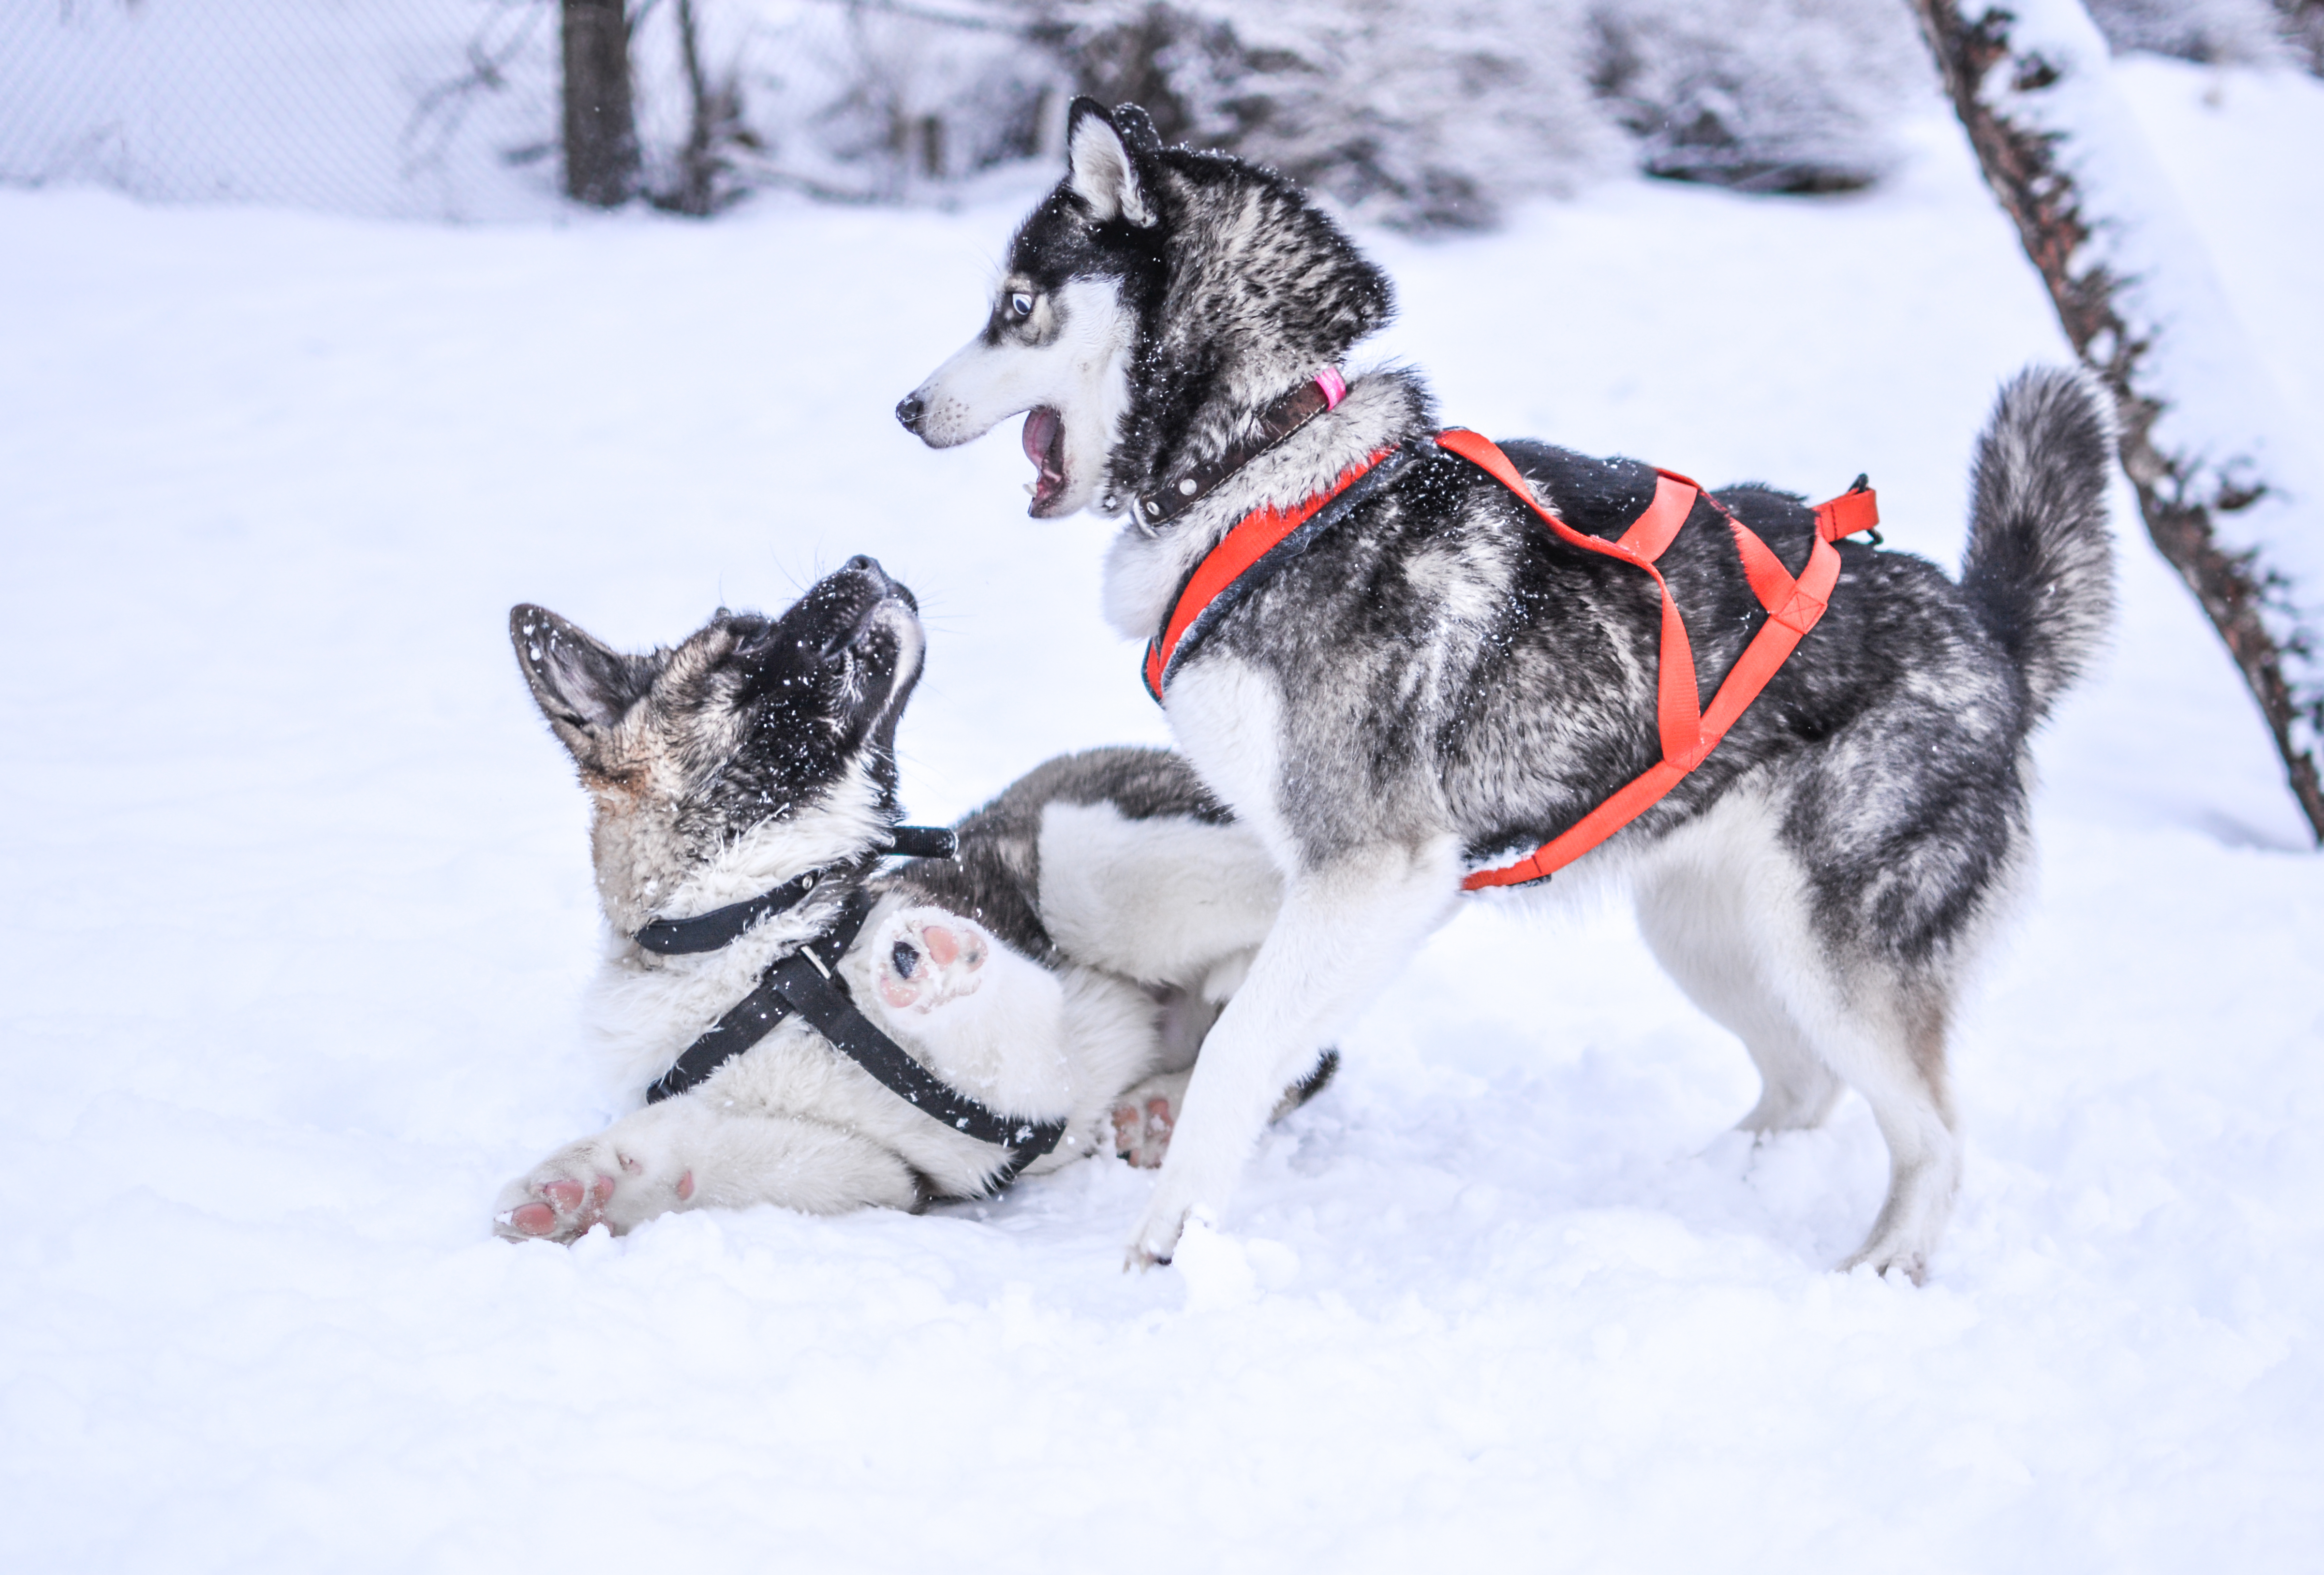
snow, cold, winter, white, frost, dog, animal, cute, canine, ice, pet, vehicle, mammal, frozen, playful, polar, husky, dogs, cool, vertebrate, sled, adorable, frosty, dog sled, loyal, sledge, sled dog, siberian husky, dog like mammal, saarloos wolfdog, wolfdog, czechoslovakian wolfdog, dog breed group, greenland dog, east siberian laika, west siberian laika, j mthund, sled dog racing, mushing